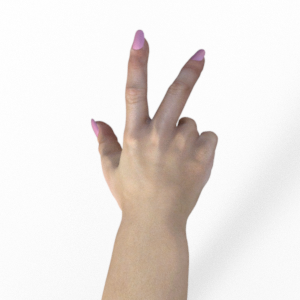
Label: scissors